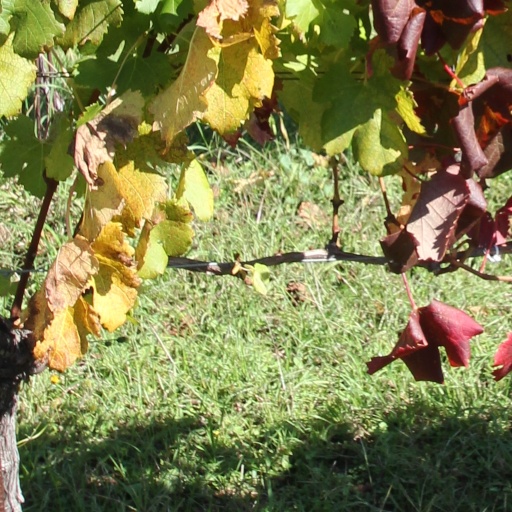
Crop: grape